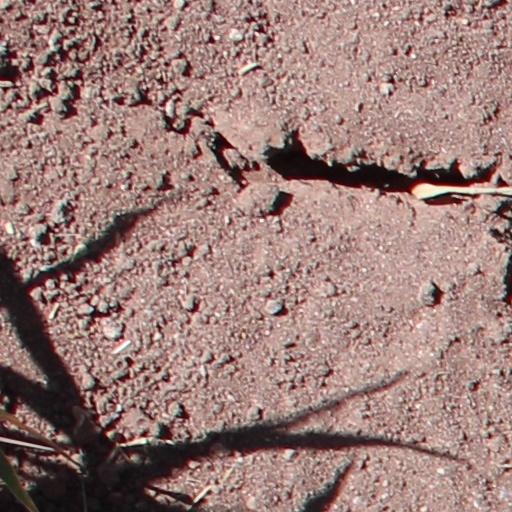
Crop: wheat